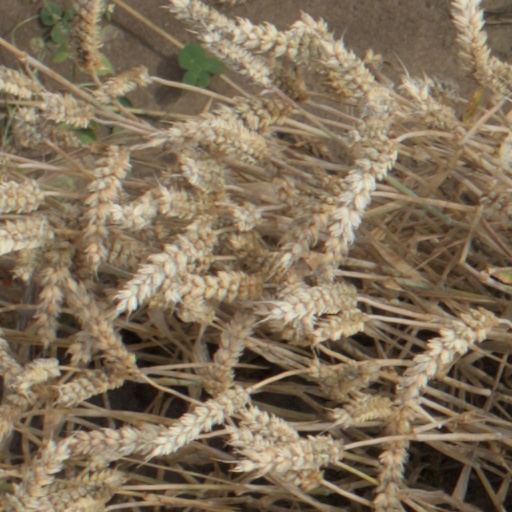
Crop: wheat